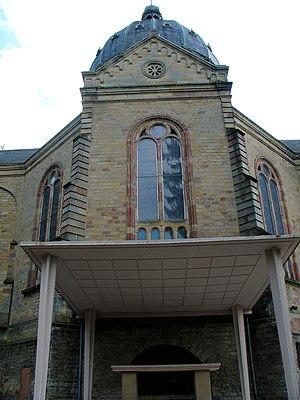
La Basilique Notre-Dame de Bon Secours de Saint-Avold.
La basilique Notre-Dame-de-Bon-Secours se situe dans la commune française de Saint-Avold, dans l'est du département de la Moselle. La longueur de l'édifice atteint 45 mètres, alors que la croix de Lorraine du dôme culmine à plus de 33 mètres au-dessus du dallage de la nef.